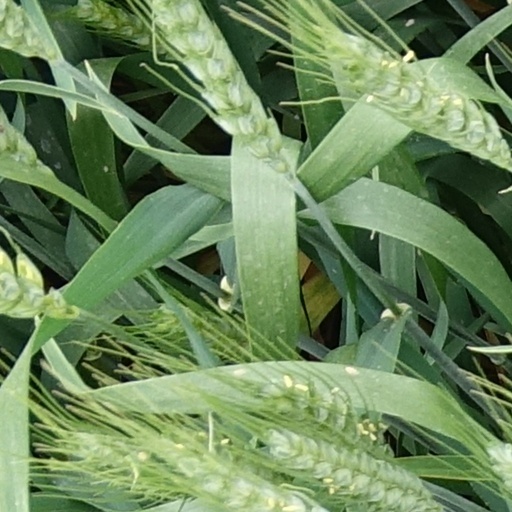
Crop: wheat